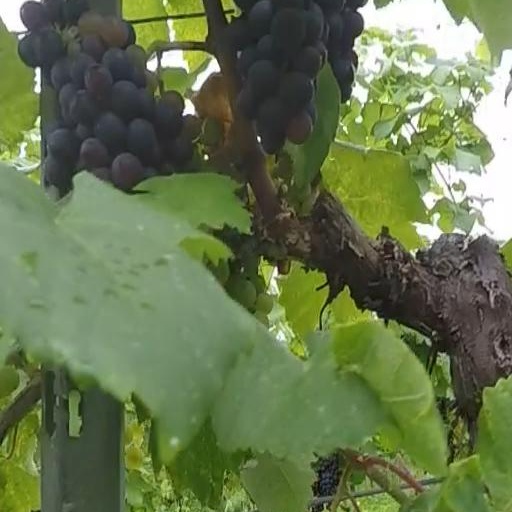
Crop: grape